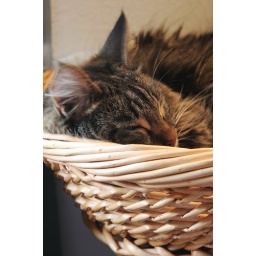
Abooksigun sleeping in his basket on CC's desk